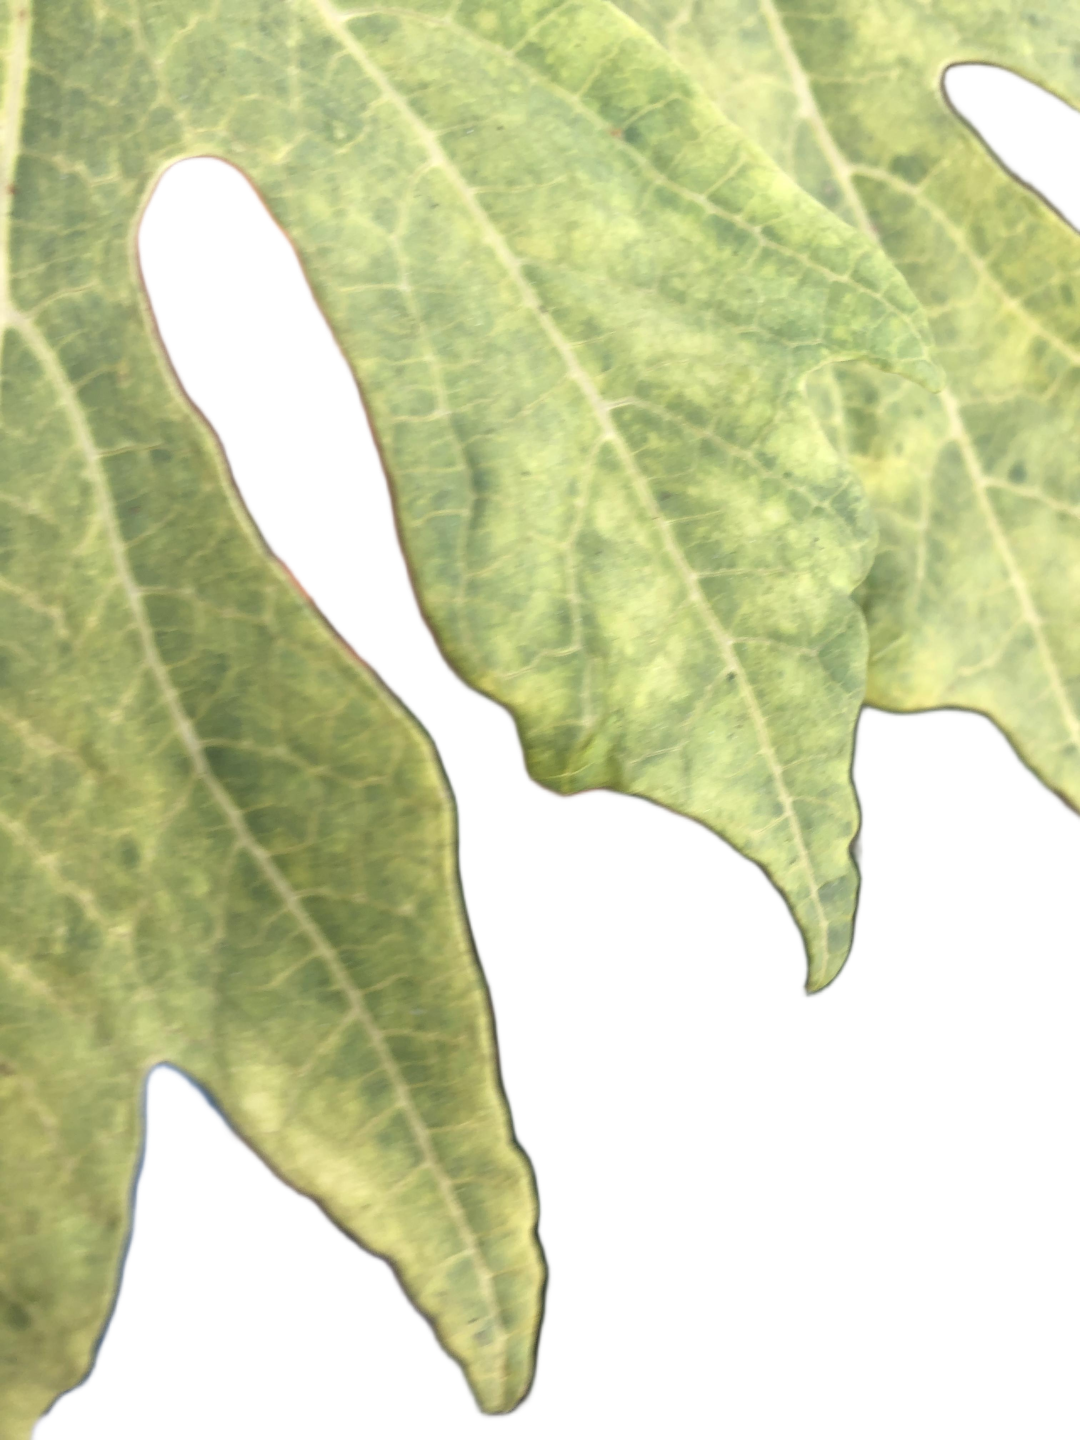
Crop: Papaya
Label: Yellow_Necrotic_Spots_Holes